Bulgars

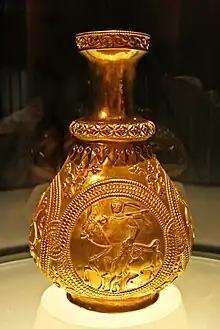
The jug golden medallion, from the Treasure of Nagyszentmiklós, depicts a warrior with his captive. Experts cannot agree if this warrior represents a Khazar, Pannonian Avar, or Bulgar.

Due to the lack of definitive evidence, modern scholarship uses an ethnogenesis approach in explaining the Bulgars origin. More recent theories view the nomadic confederacies, such as the Bulgars, as the formation of several different cultural, political and linguistic entities that could dissolve as quickly as they formed, entailing a process of ethnogenesis.